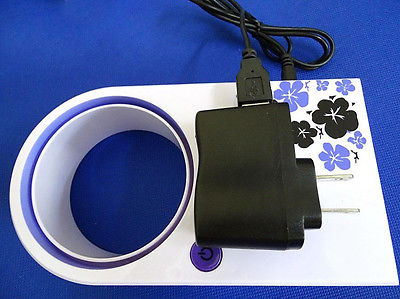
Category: fan